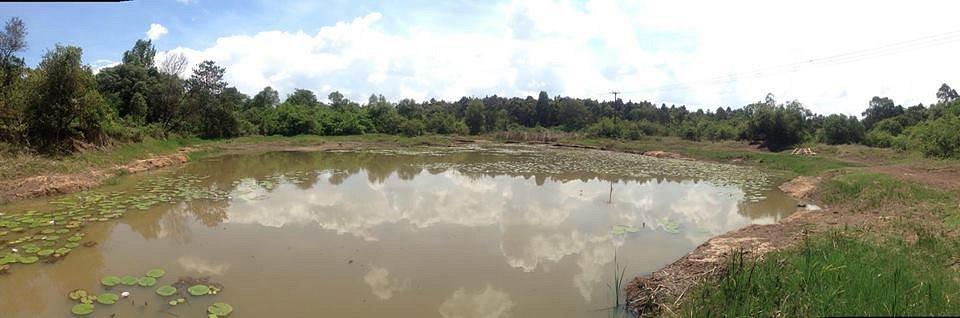
Bwawa dogo la maji tulivu, likiwa limezungukwa na mimea mingi ya kijani kwenye kingo zake, kuna miti mirefu inayoonekana pande zote za bwawa, likiakisiwa kwenye uso wa maji, anga ni wazi na ina mawingu machache. Hii ni taswira ya eneo la msitu, inayoonyesha uhusiano kati ya maji  na uoto wa asili.